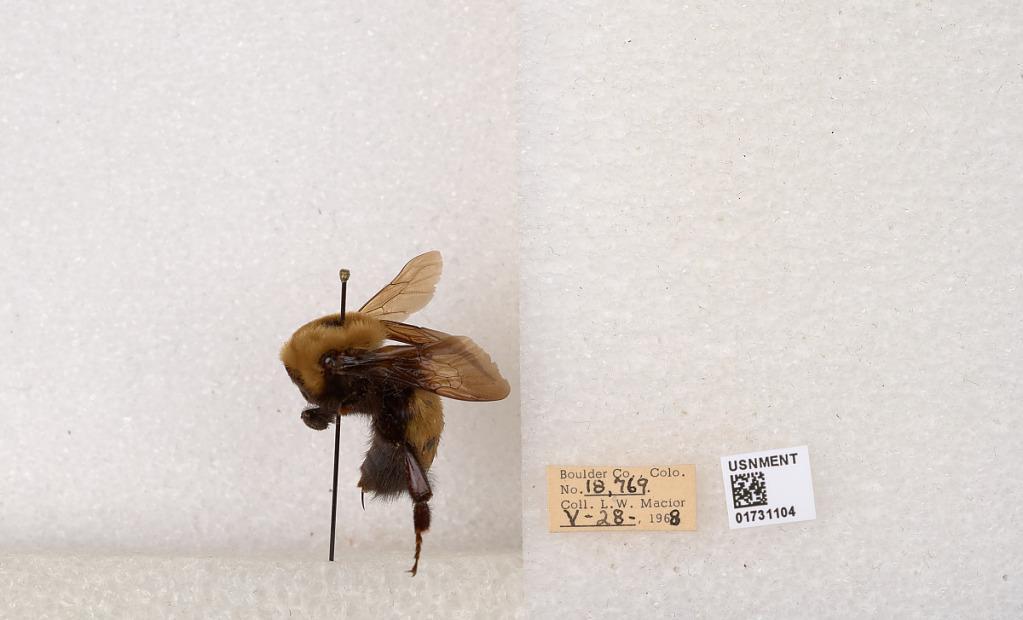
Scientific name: Bombus (Bombus) nevadensis Cresson